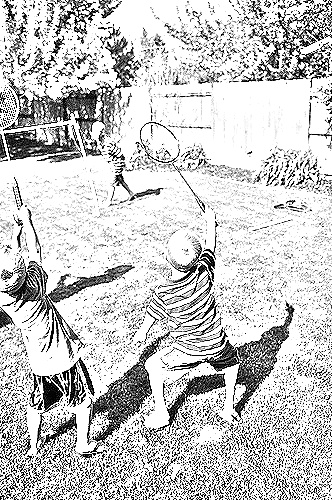
Portrait style: Sketch Portrait